Blondell Cummings

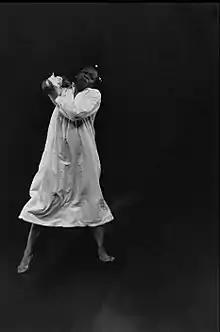
Cummings in her "for J.B." at the Kitchen in New York City

Blondell Cummings (October 27, 1944 – August 30, 2015) was an American modern dancer and choreographer. She is known for her experimental choreography and was a fixture in the New York and Harlem dance scene for decades.